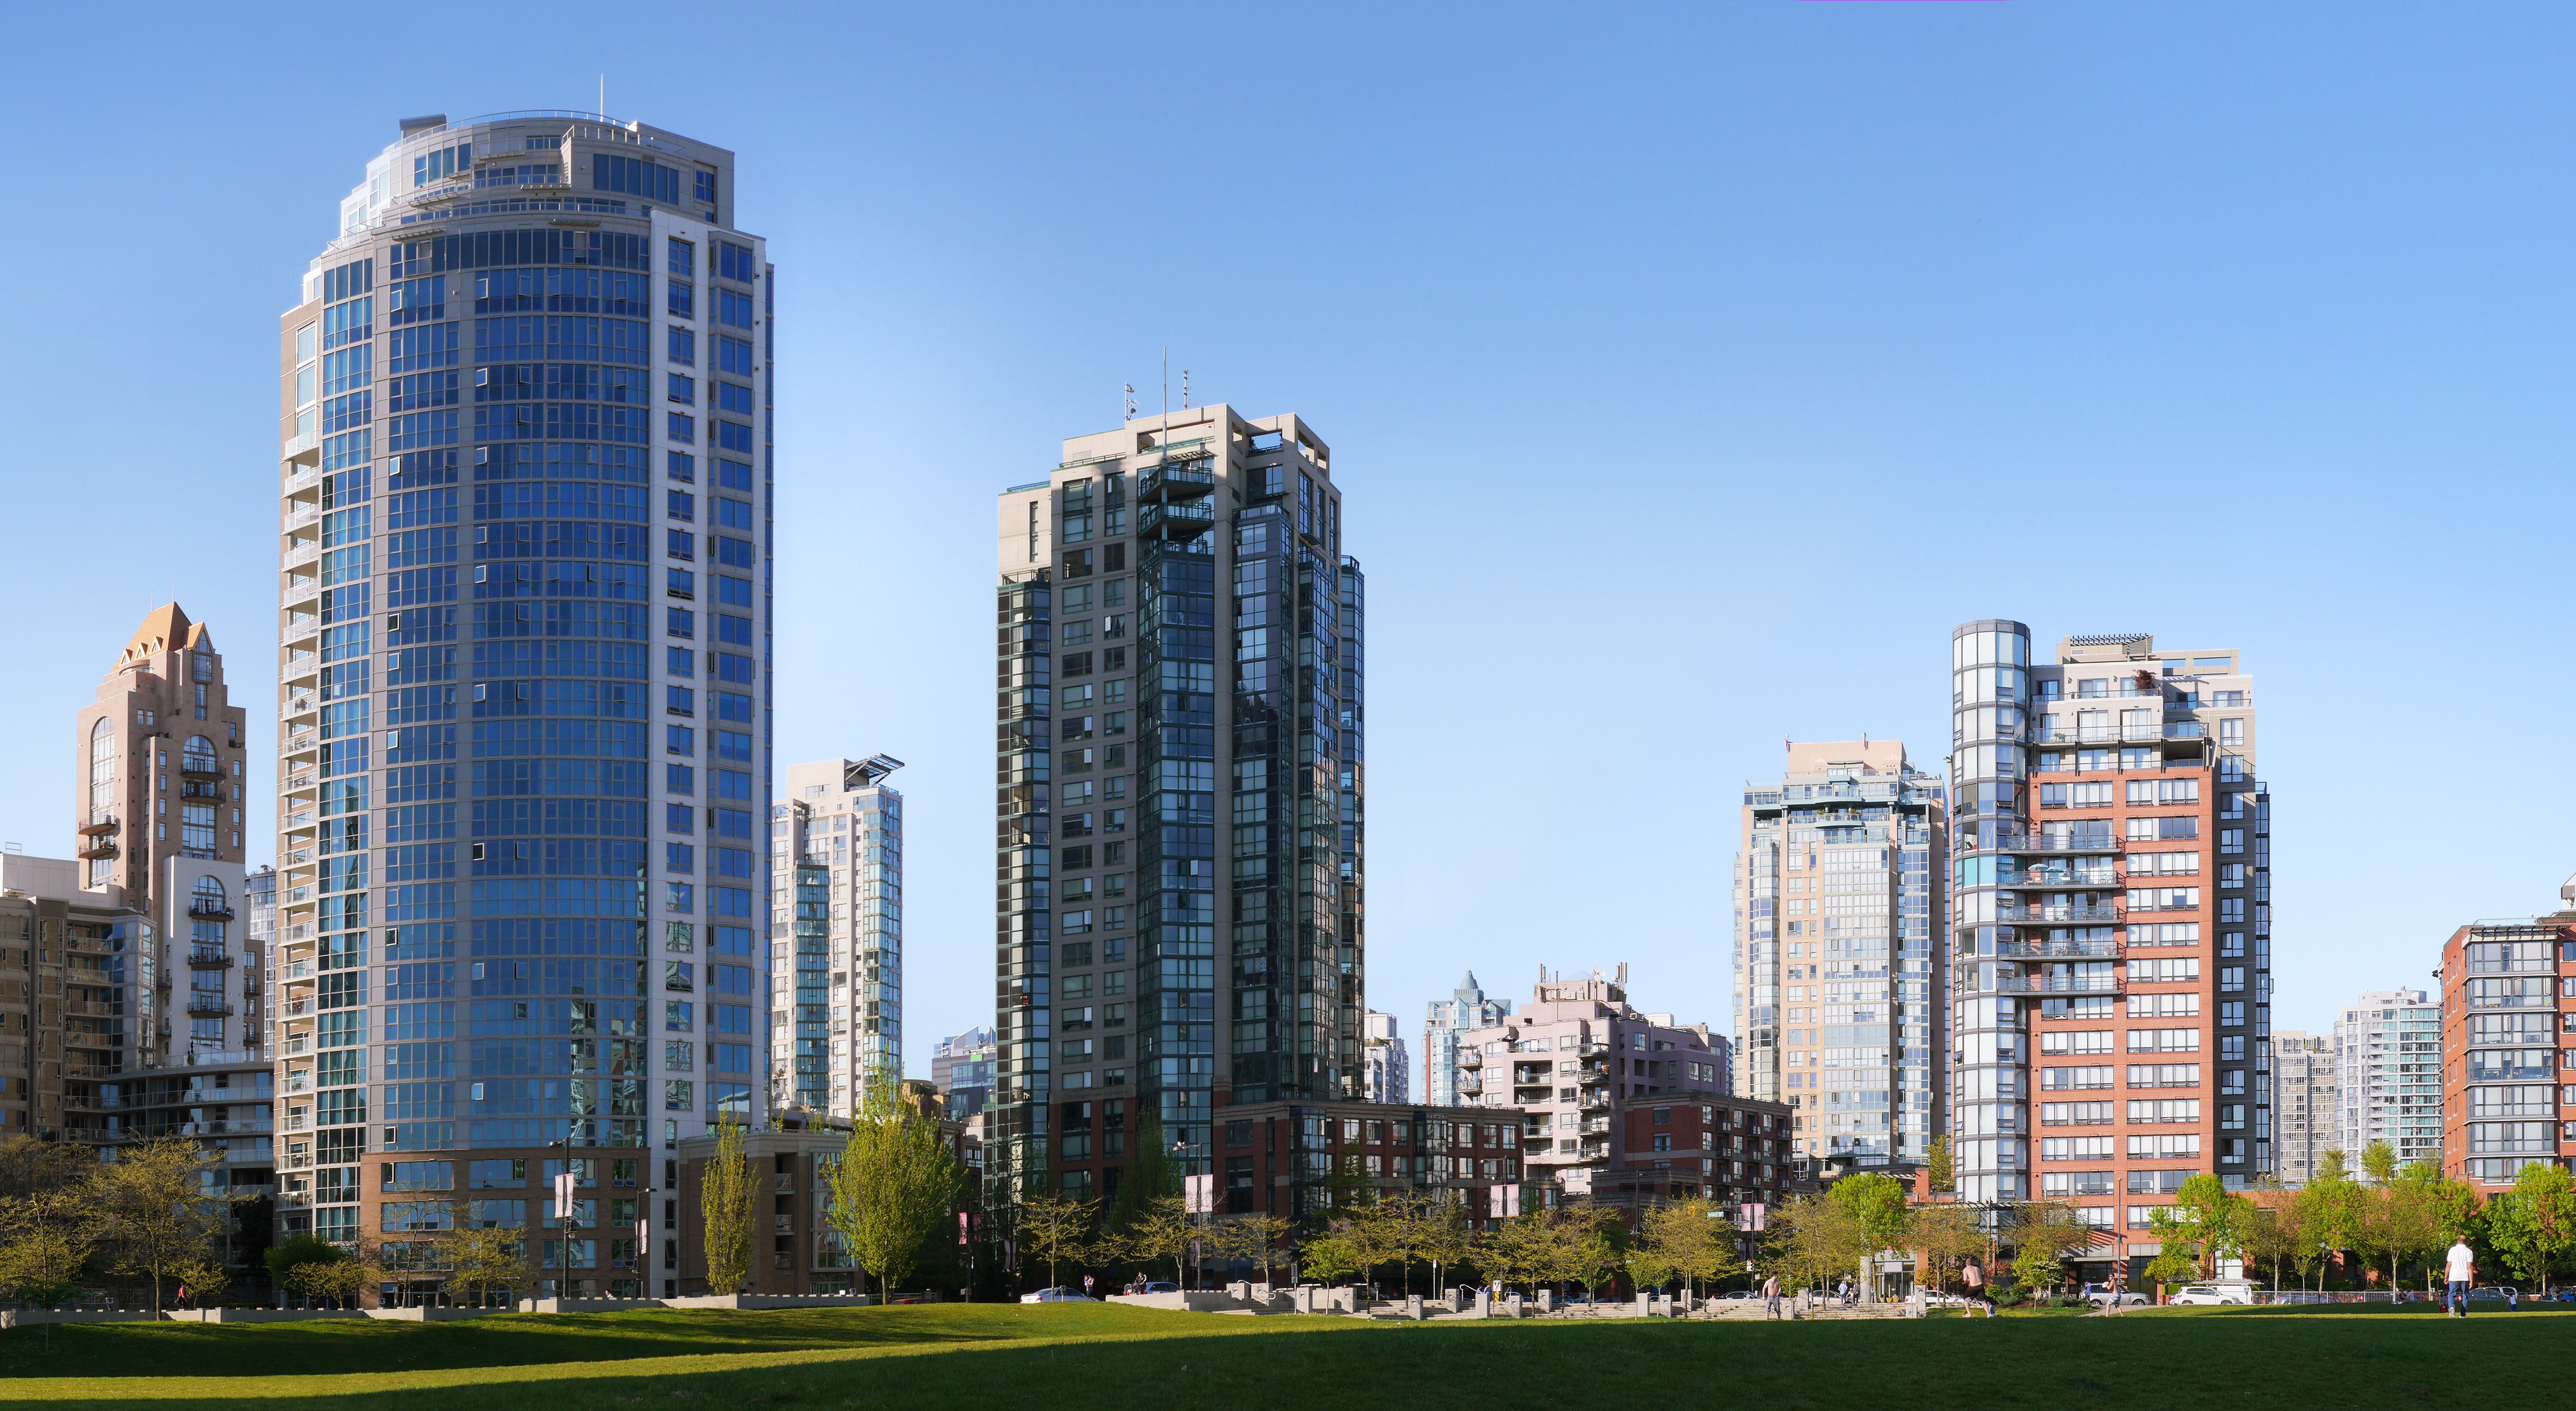
architecture, skyline, field, building, city, skyscraper, urban, cityscape, downtown, tower, scenic, park, scenery, vancouver, landmark, metropolitan, tower block, buildings, headquarters, metropolis, condominium, neighbourhood, condos, urban area, residential area, human settlement, metropolitan area